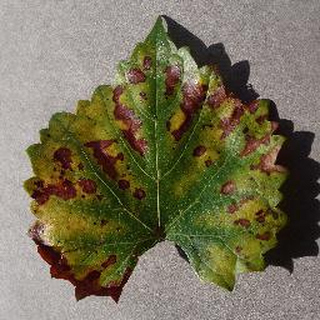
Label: grape_esca_black_measles